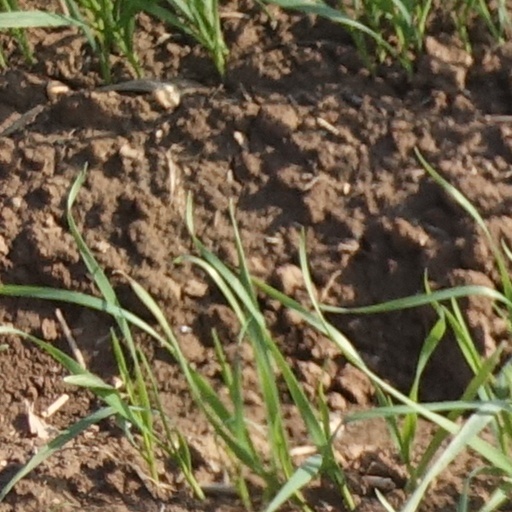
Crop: wheat